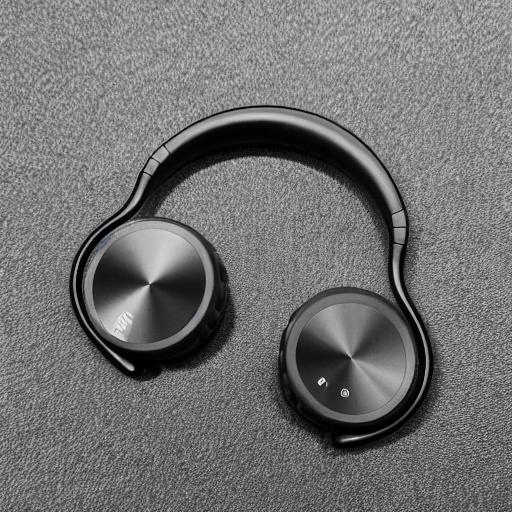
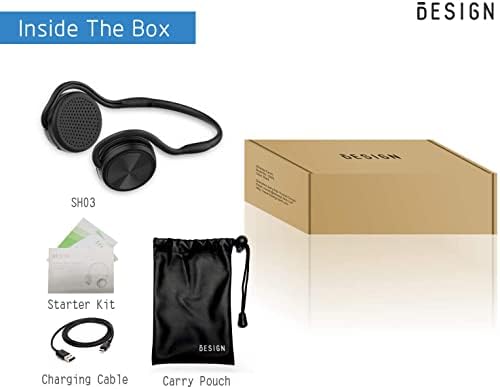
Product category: headphones
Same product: no